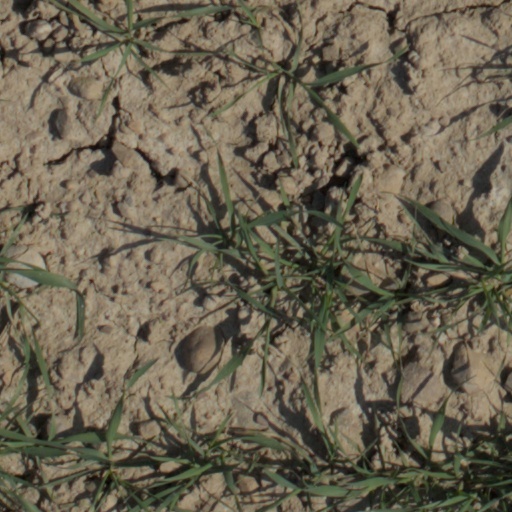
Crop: wheat